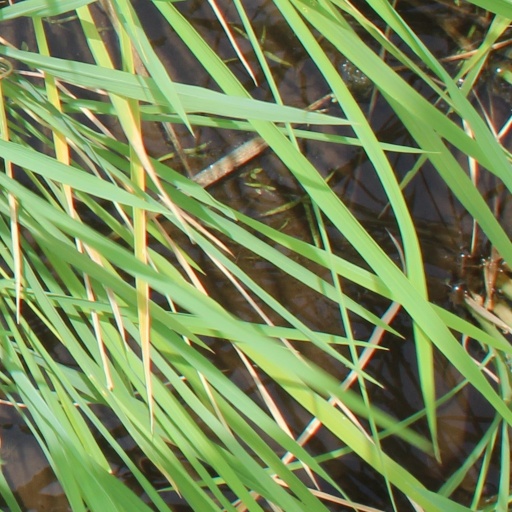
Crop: rice